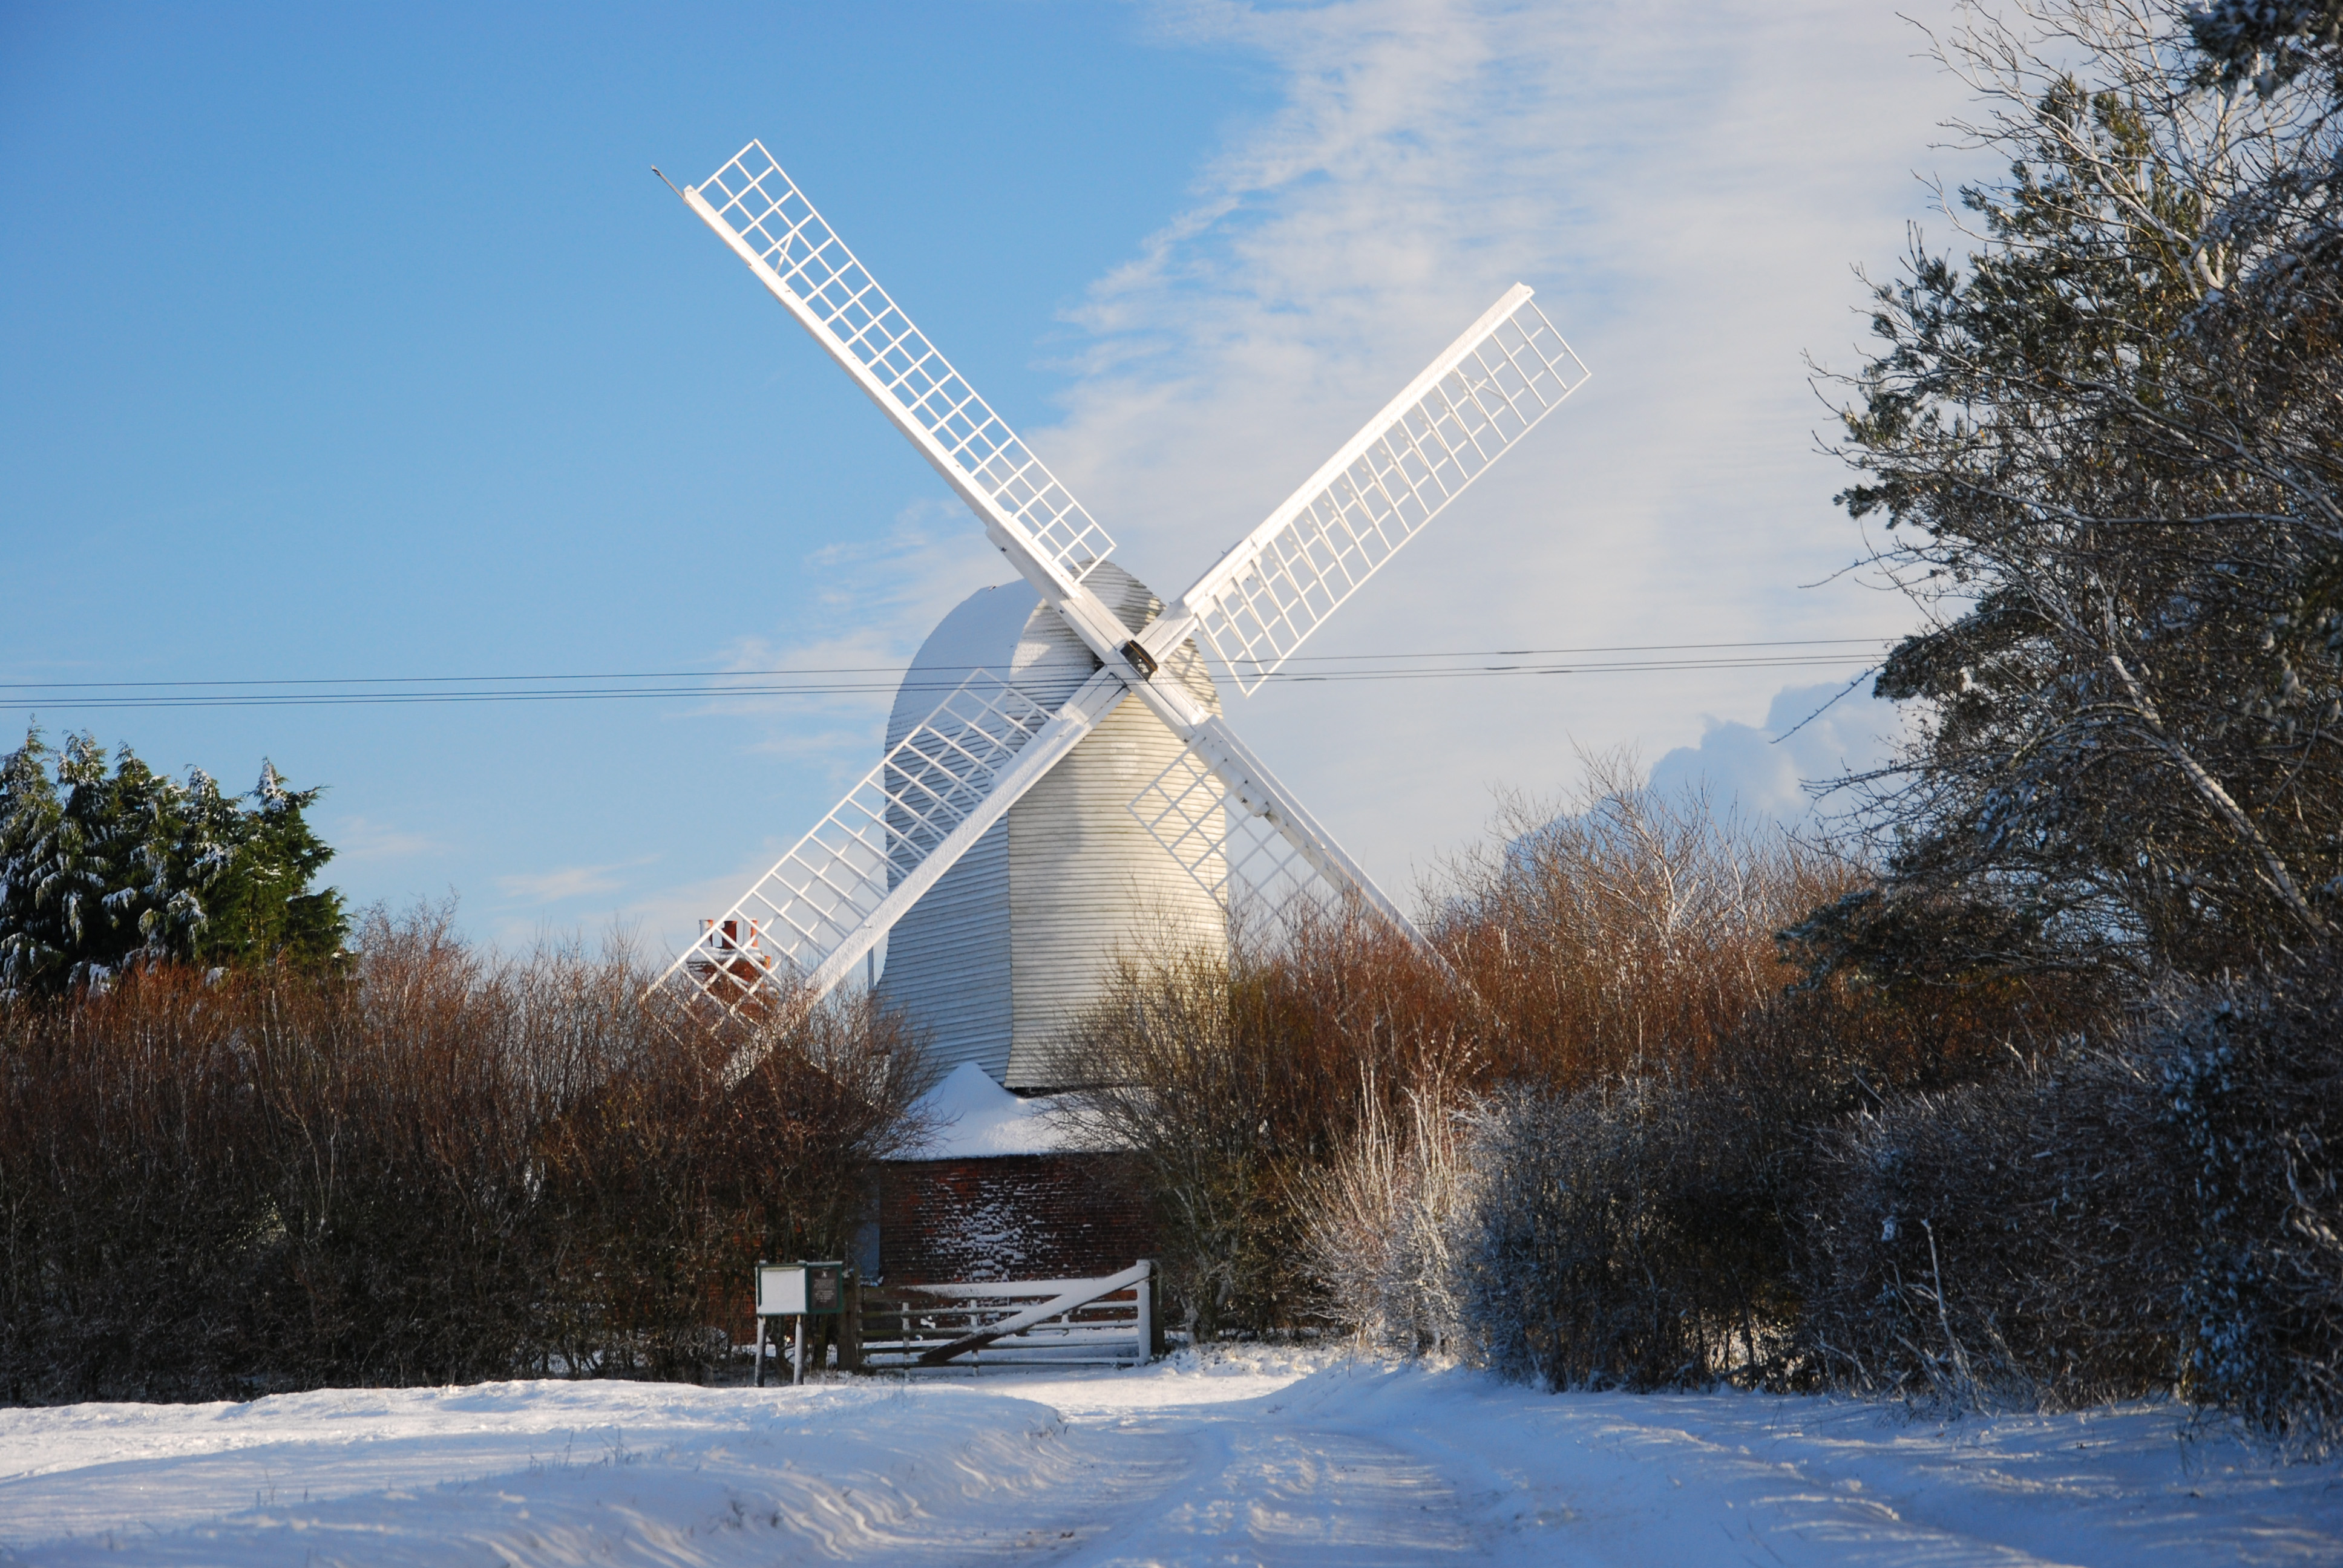
snow, winter, windmill, wind, building, weather, machine, free, mill, birthday, norfolk, mr, fernando, butchers, thrigby